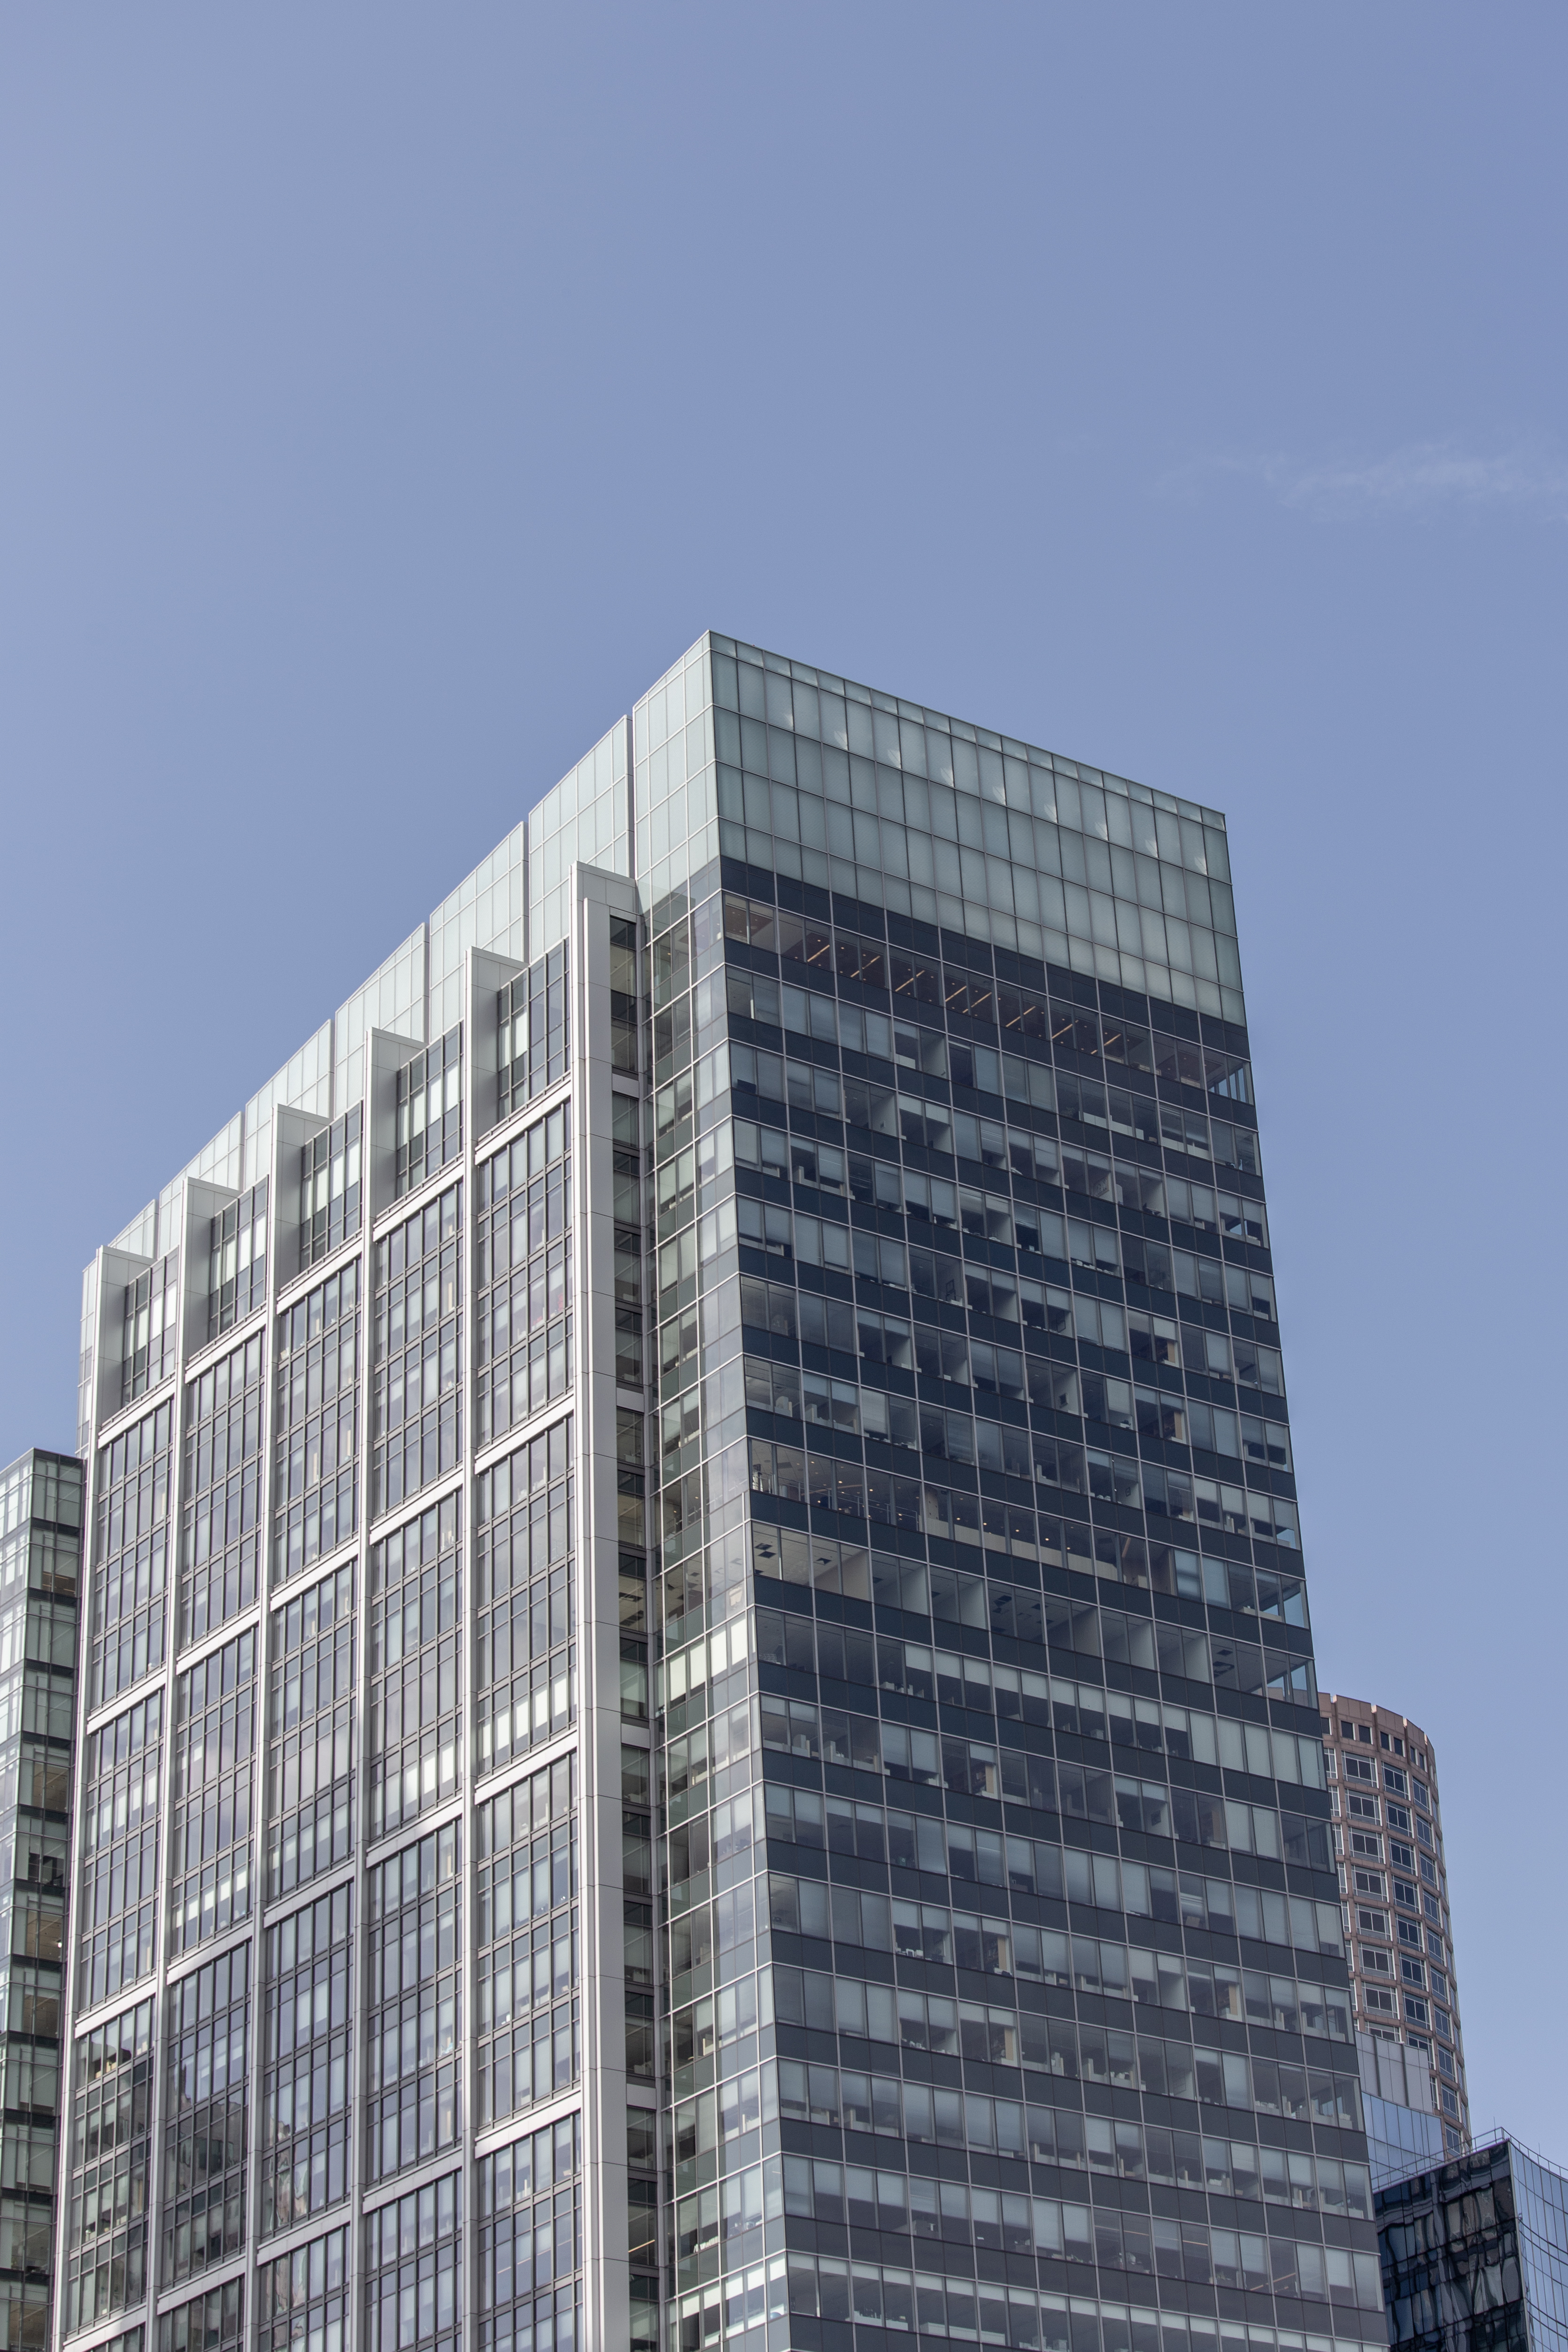
metropolitan area, architecture, building, skyscraper, tower block, commercial building, daytime, landmark, corporate headquarters, urban area, tower, city, human settlement, headquarters, metropolis, mixed use, condominium, facade, sky, real estate, urban design, office, downtown, company, glass, brutalist architecture, daylighting